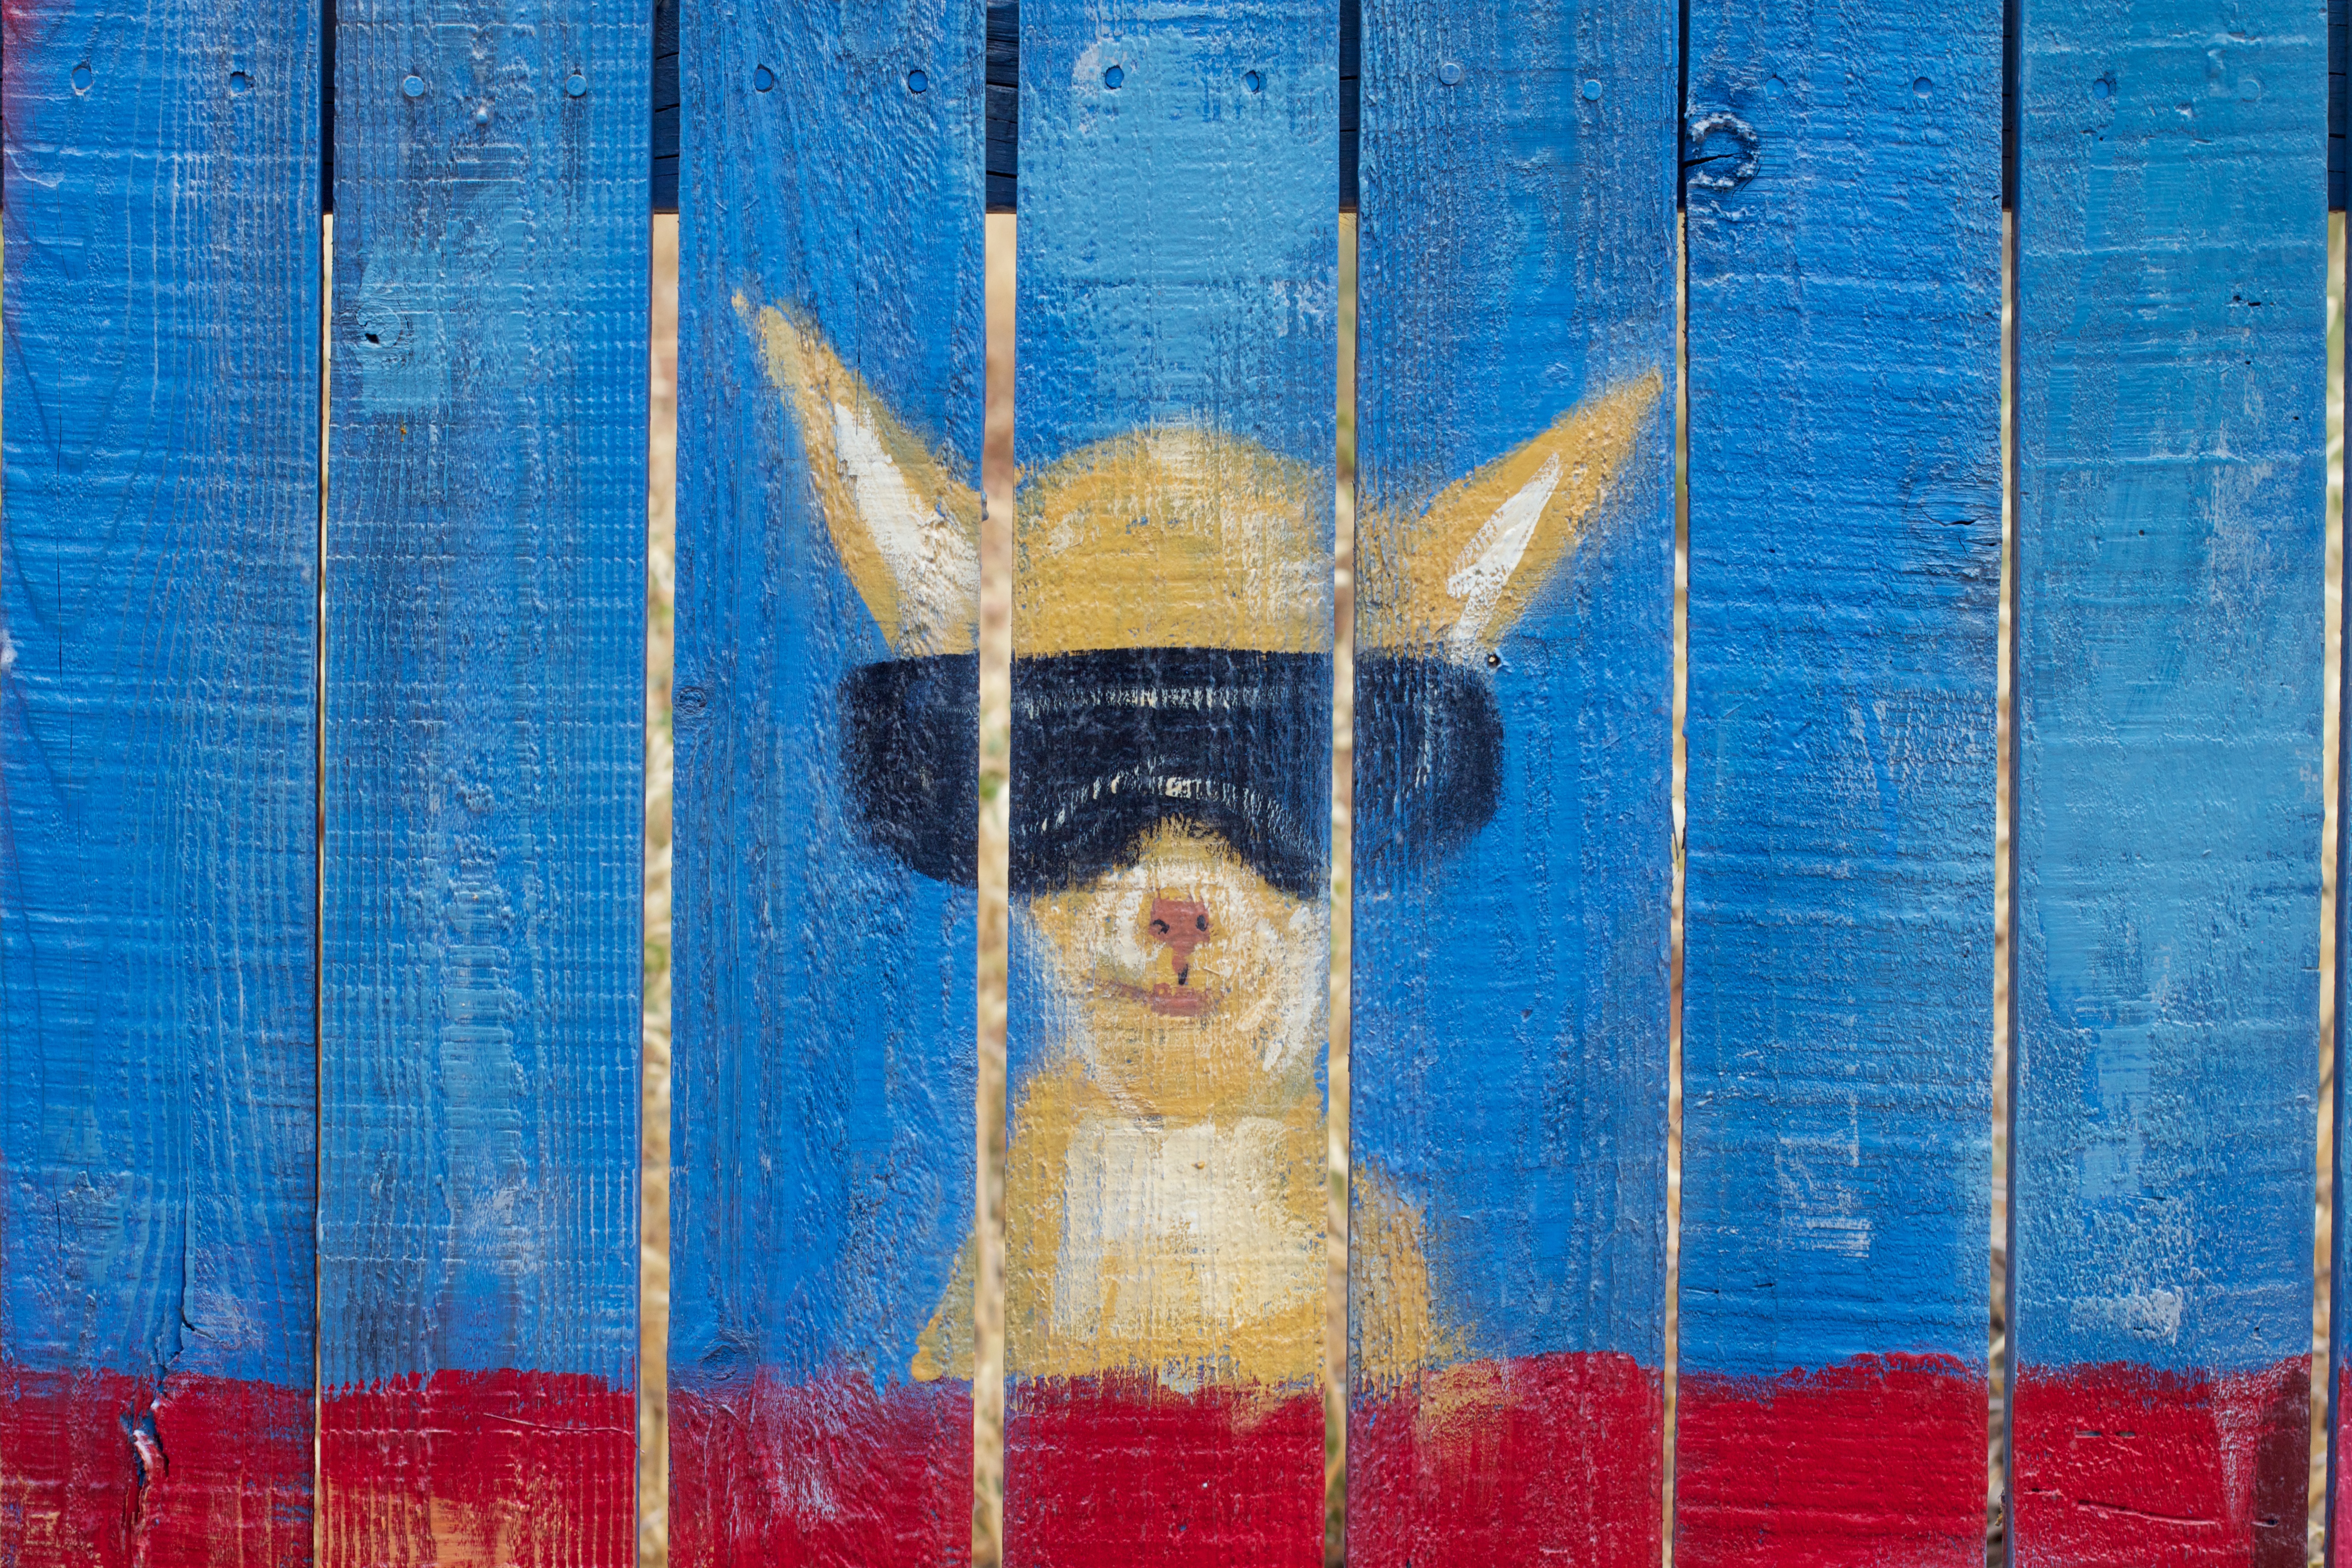
wall, color, blue, painting, art, mural, modern art, acrylic paint